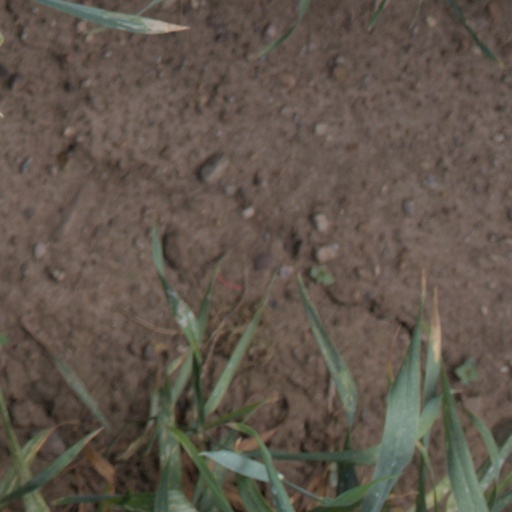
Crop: wheat